Saiyuki Reload Blast

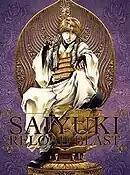
"Saiyuki Reload Blast" volume one Blu-ray cover by Frontier Works

The manga is a sequel to Saiyuki Reload and the final part of "Saiyuki" series, written and illustrated by Kazuya Minekura, "Saiyuki Reload Blast" started in Ichijinsha's manga "Monthly Comic Zero Sum" on December 28, 2009, Following a hiatus that began in September 2010, the manga resumed in March 2012, The first volume was released in July of the same year, with a limited edition that included a mini art book released on June 25.